Warthin's tumor

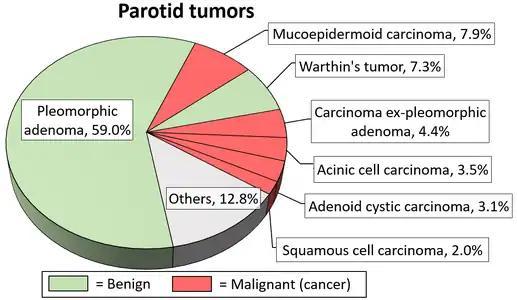
Relative incidence of parotid tumors, with Warthin's tumor near top right.

The gland most likely affected is the parotid gland. In fact, it is the only tumor virtually restricted to the parotid gland. Warthin's tumor is the second most common benign parotid tumor after pleomorphic adenoma, but its prevalence is steadily increasing.